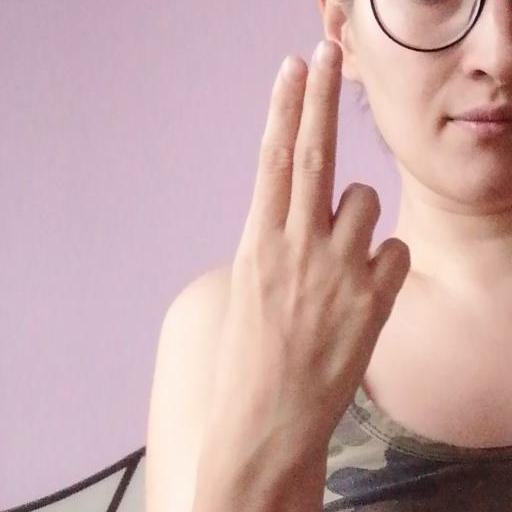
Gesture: two_up_inverted